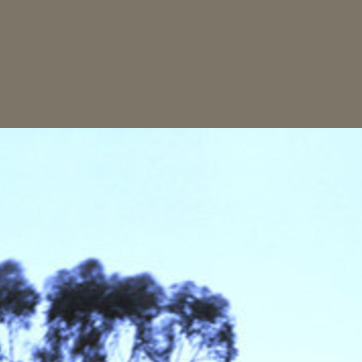
Material: sky